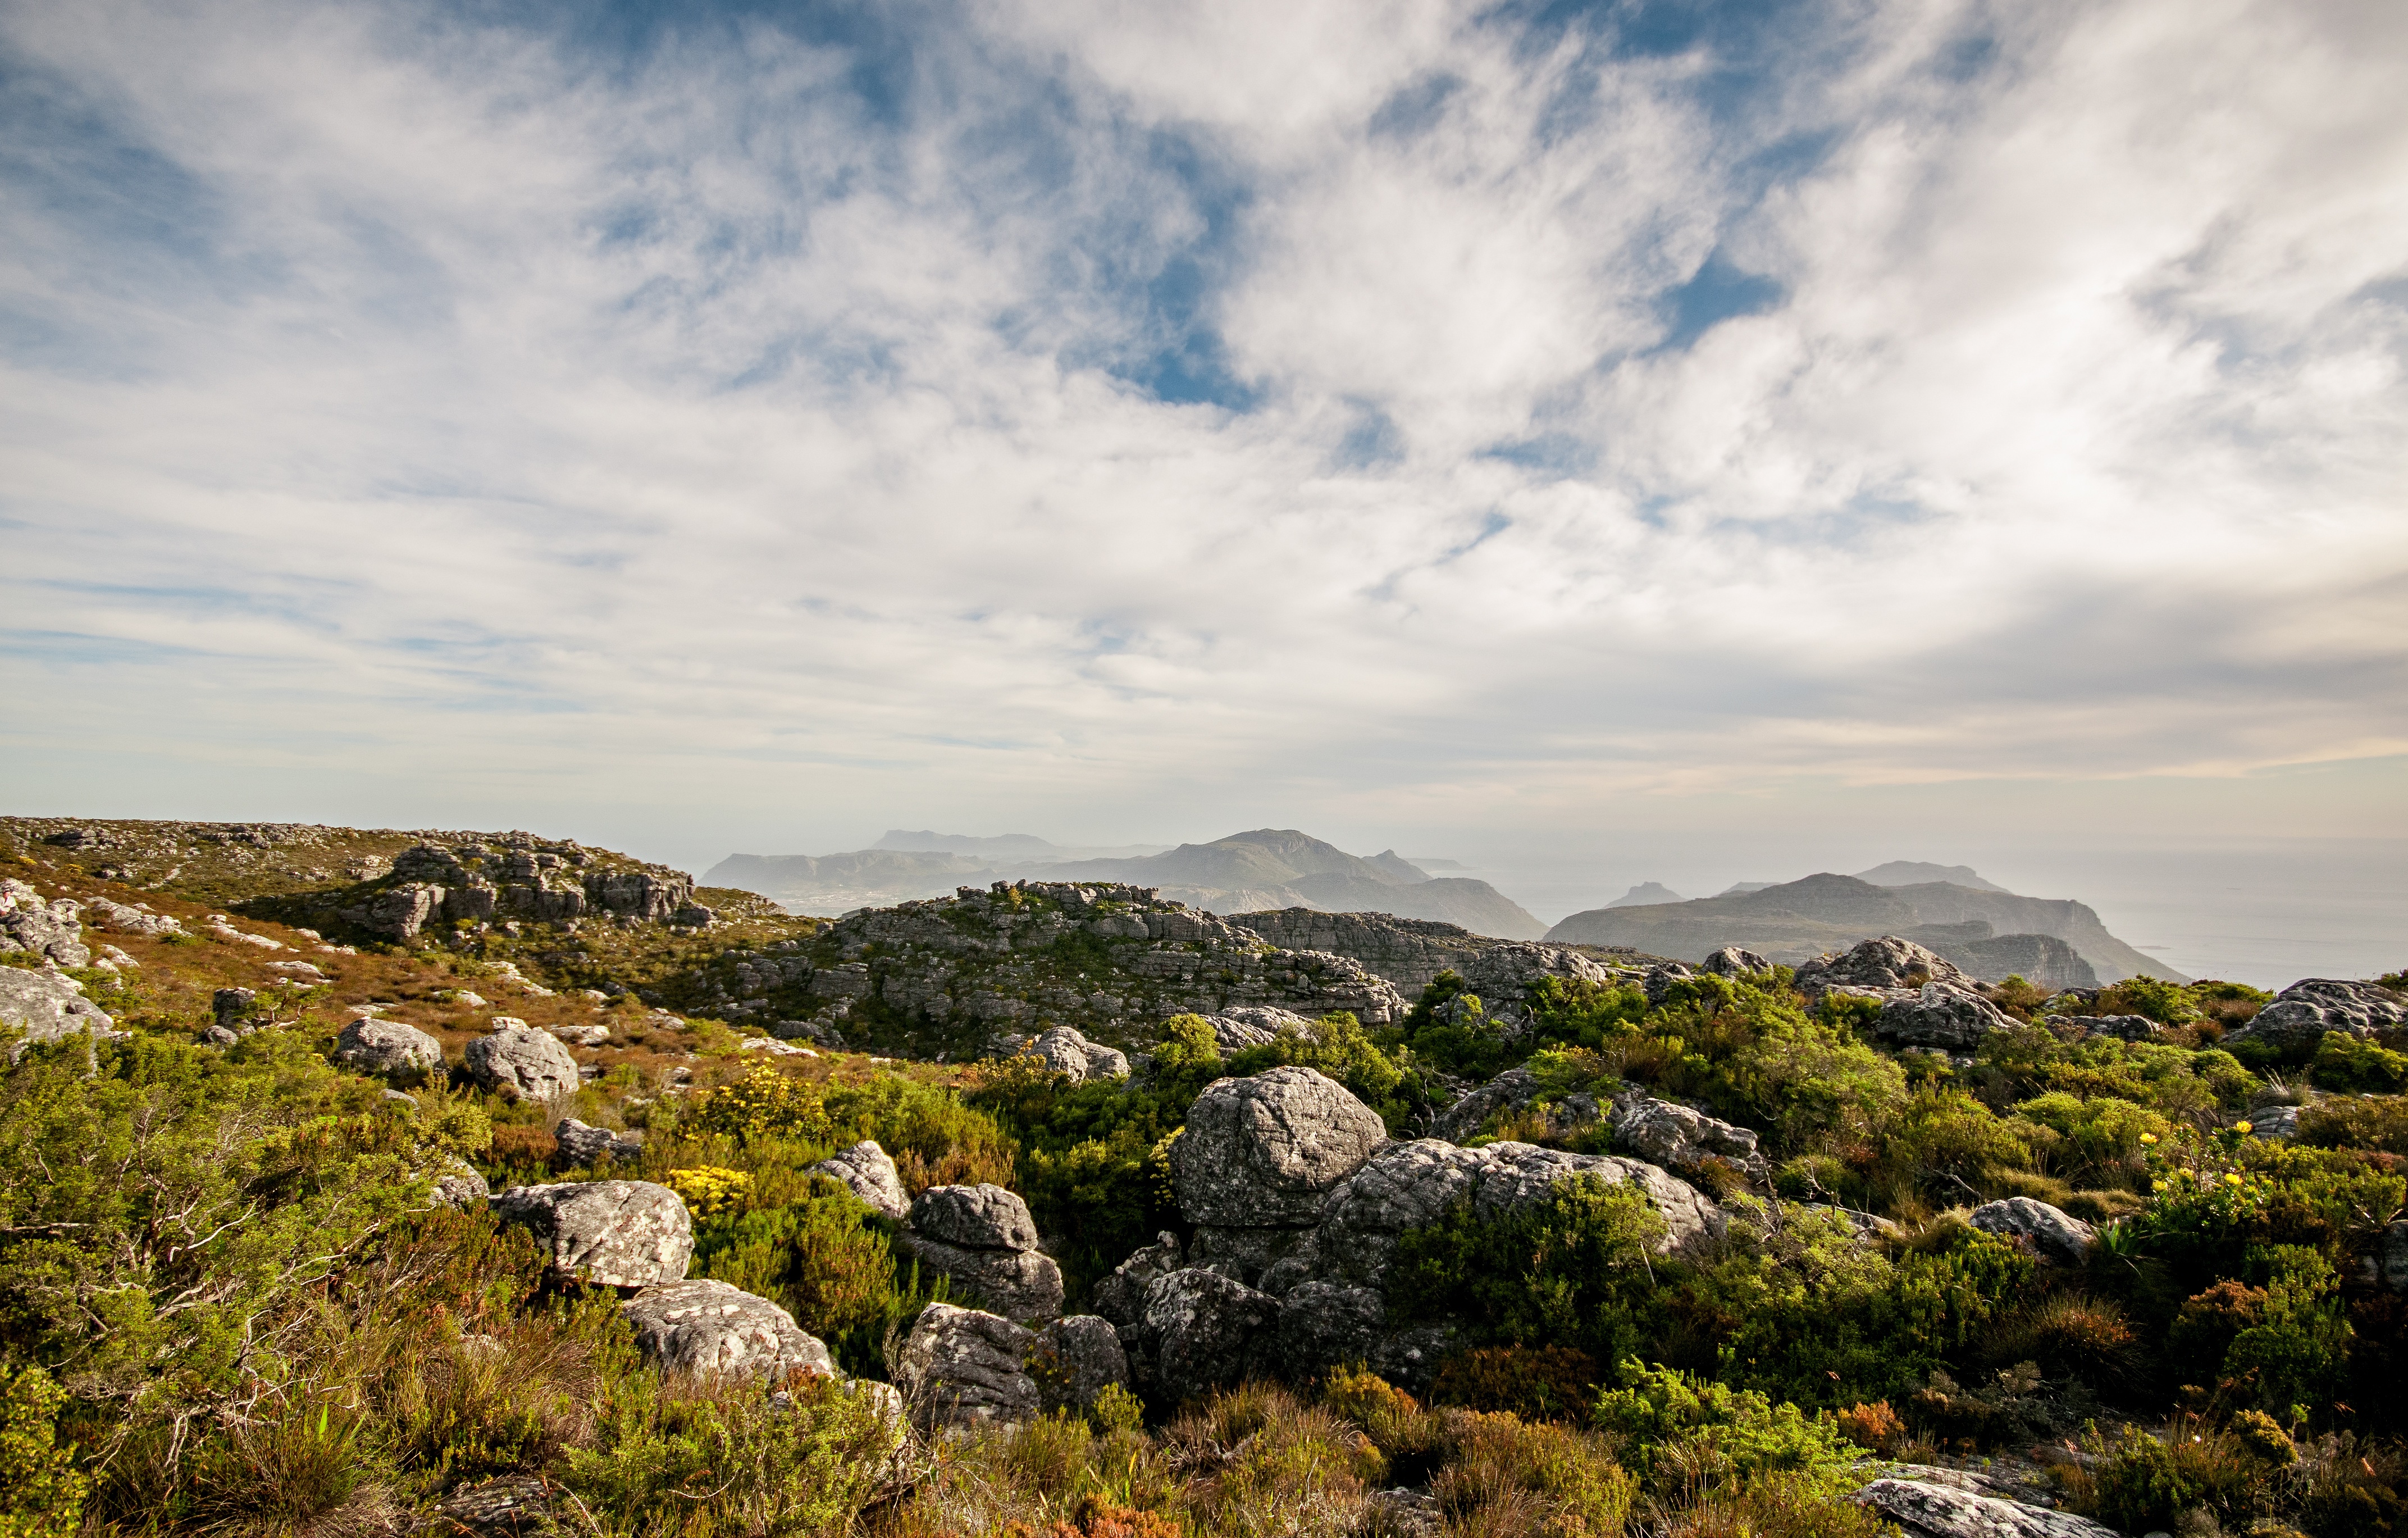
landscape, sea, coast, tree, nature, rock, horizon, mountain, cloud, sky, hill, valley, mountain range, table mountain, rocky terrain, plateau, rural area, landform, geographical feature, mountainous landforms